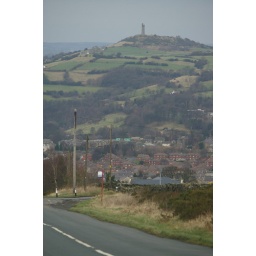
Castle hill towers above Honley